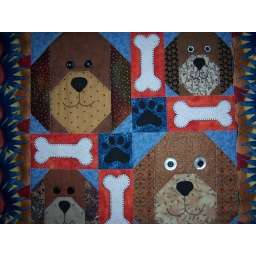
Just a little wall quilt of some of our best friends ! Machine pieced, machine buttonhole-appliqued, and machine quilted, by me.